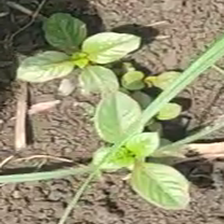
Weed species: Lamber_Quarter_plant(Chenopodium )